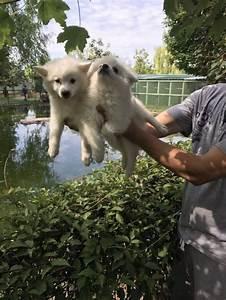
dog